Musée du Pays Châtillonnais

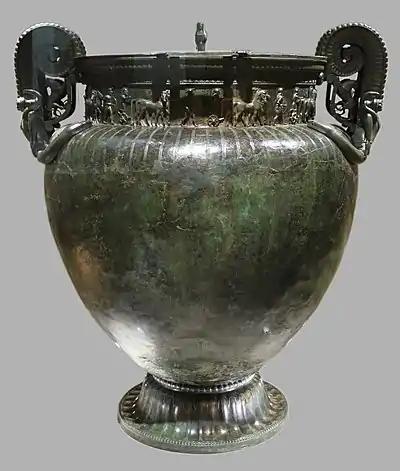
The Cratère de Vix, an imported Greek wine-mixing vessel manufactured circa 500 BC, and found in the famous grave of the "Lady of Vix".

The Musée du Pays Châtillonnais, or Trésor de Vix, formerly called the musée archéologique de Châtillon-sur-Seine (Côte-d'Or), was created in the late nineteenth century and is managed by the community of communes of the Pays Châtillonnais.